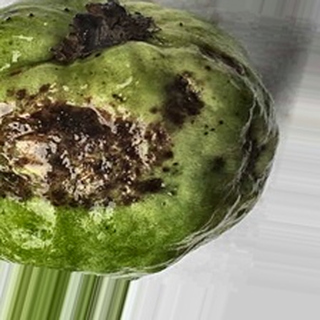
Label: guava_anthracnose